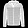
Label: Coat